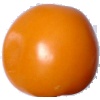
Label: yellow_tomato